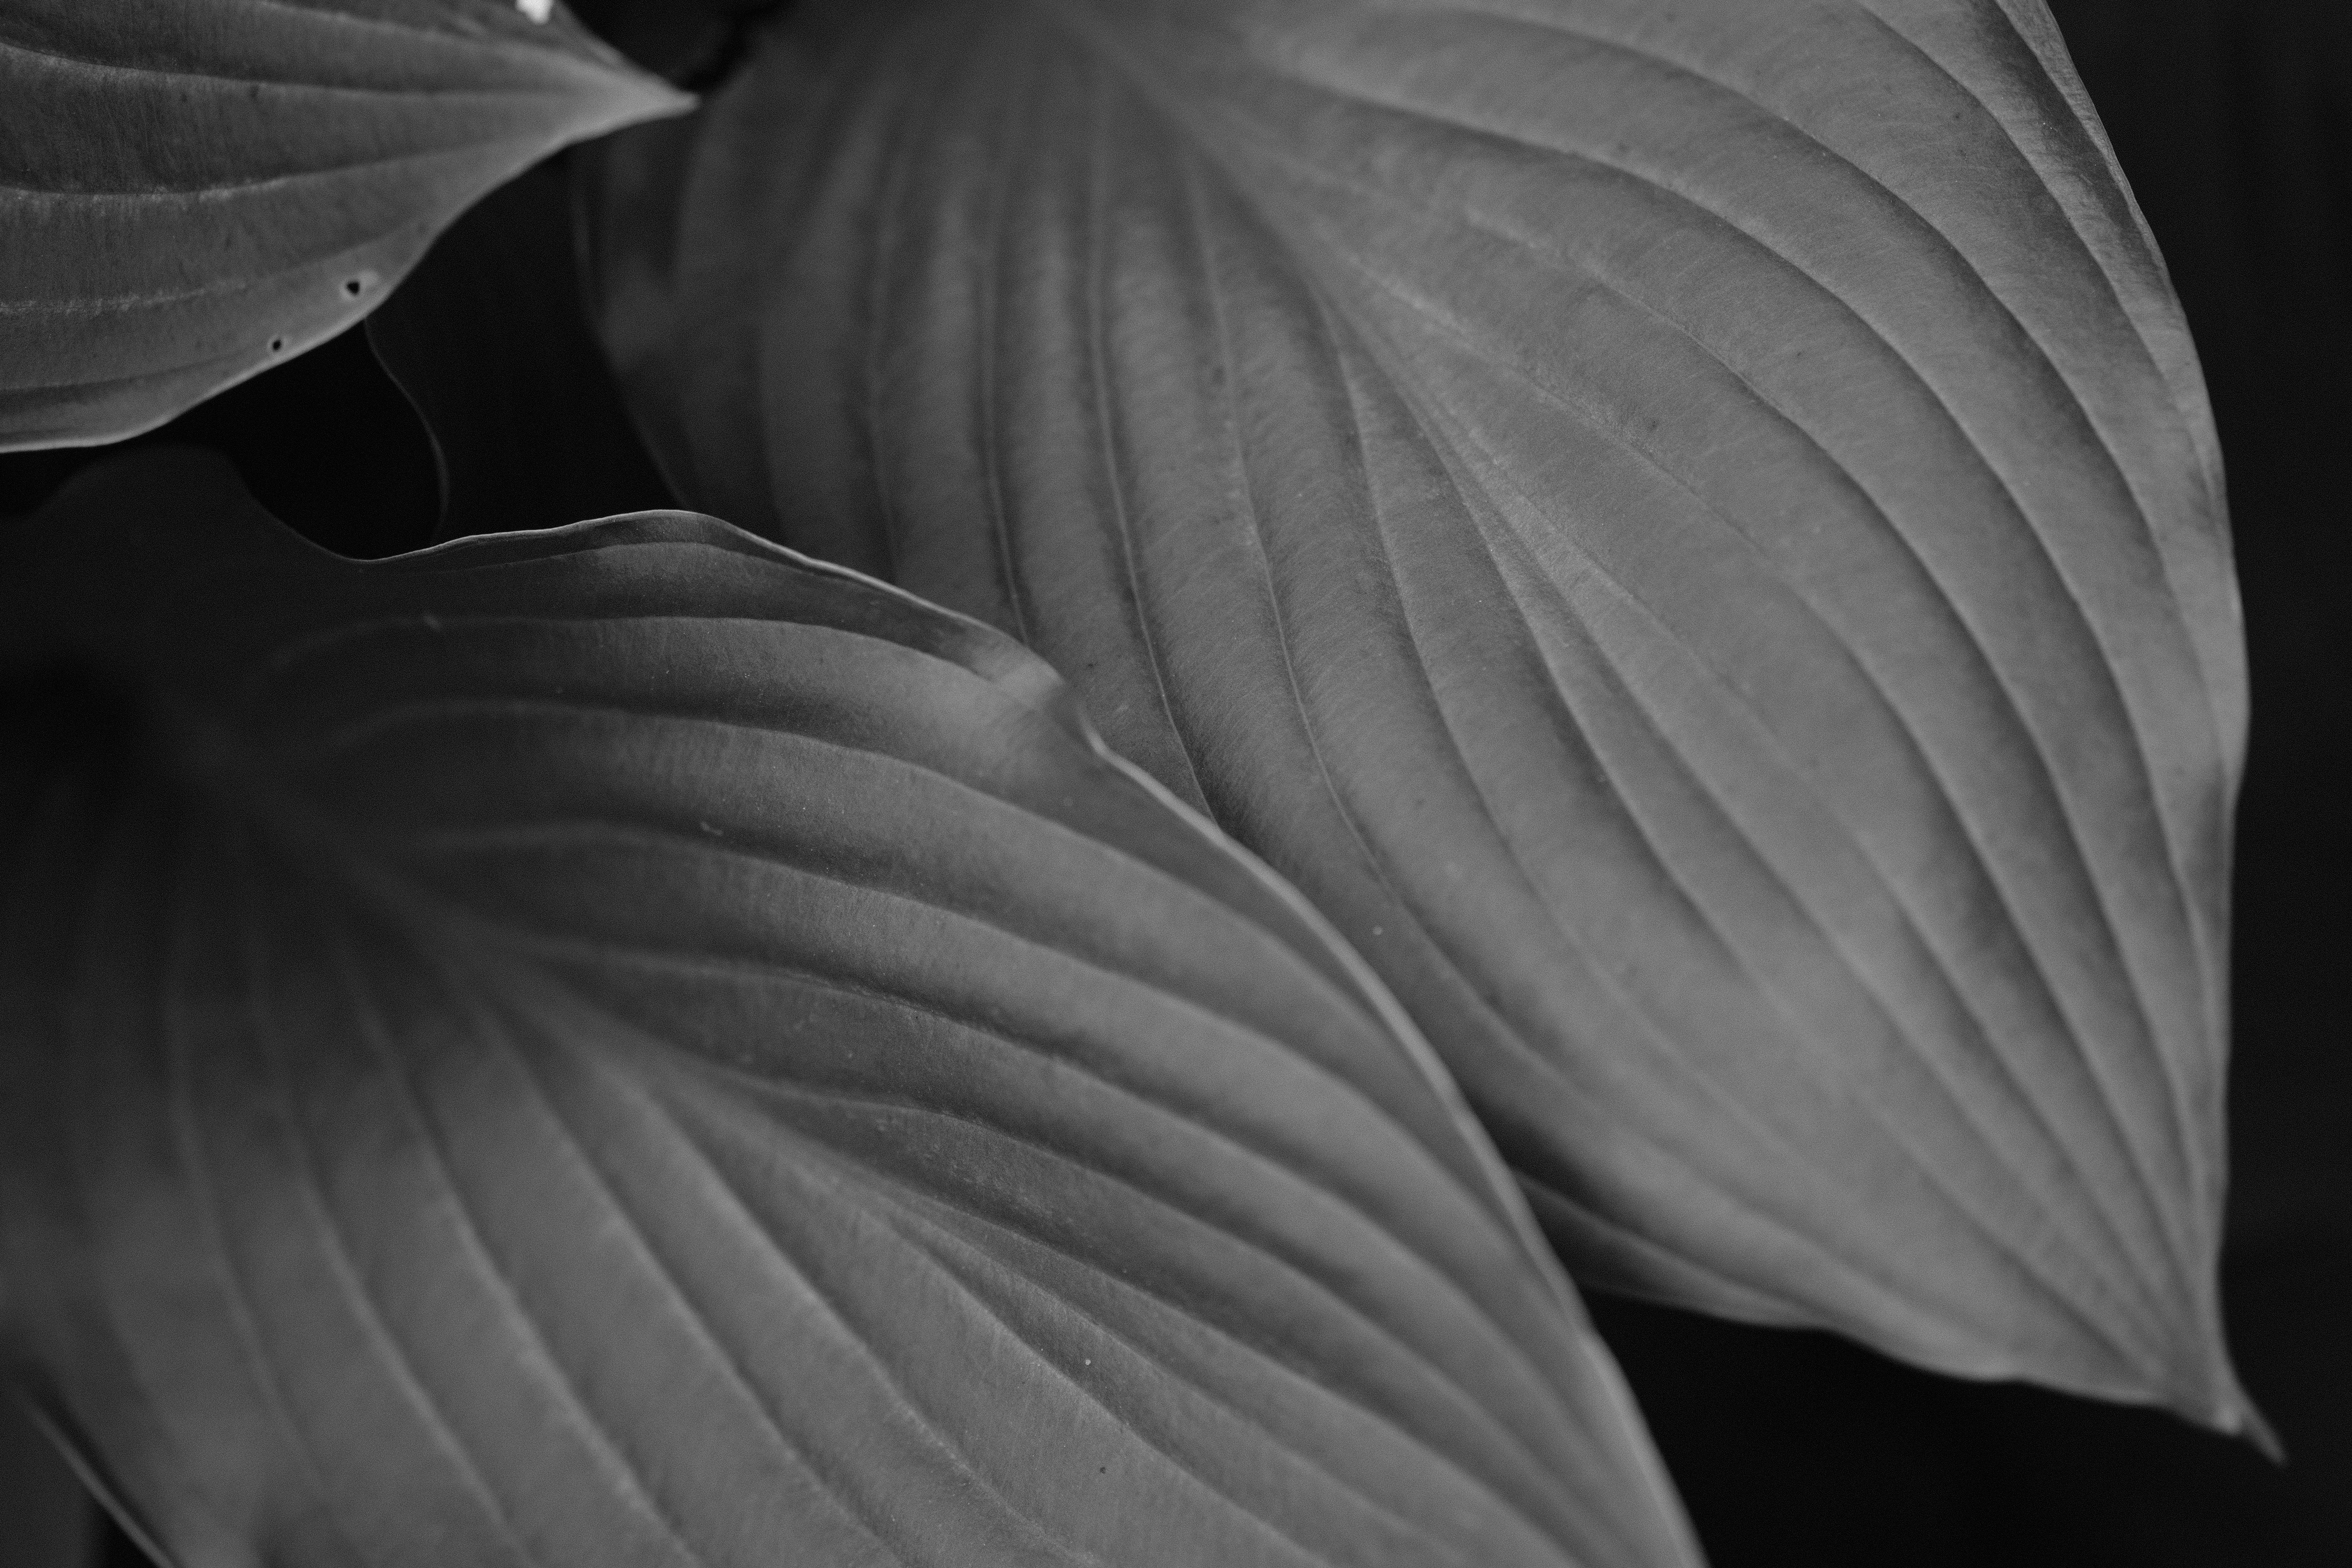
wing, light, black and white, white, photography, leaf, flower, petal, darkness, black, monochrome, close up, symmetry, macro photography, monochrome photography